How Are U Bread

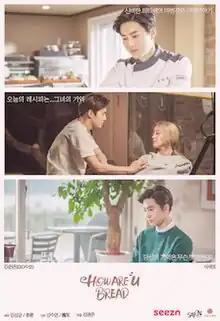
Promotional poster

How Are U Bread is a 2020 South Korean-Chinese web drama starring Kim Jun-myeon and Lee Se-young. The drama will be aired in South Korea (via the KT-owned streaming website ) and China simultaneously and is currently in discussion to air in 30 other countries.